Islamic garden

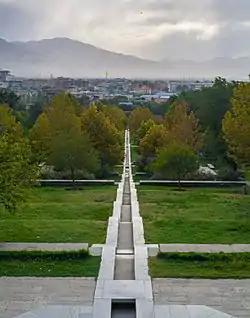
Babur Garden (1528), Kabul, Afghanistan, depicts a stepped garden.

An interpretation of the "charbagh" design is conveyed as a metaphor for a "whirling wheel of time" that challenges time and change. This idea of cyclical time places man at the center of this wheel or space and reinforces perpetual renewal and the idea that the garden represents the antithesis of deterioration. The enclosed garden forms a space that is permanent, a space where time does not decay the elements within the walls, representing an unworldly domain. At the center of the cycle of time is the human being who, after being released, eventually reaches eternity.